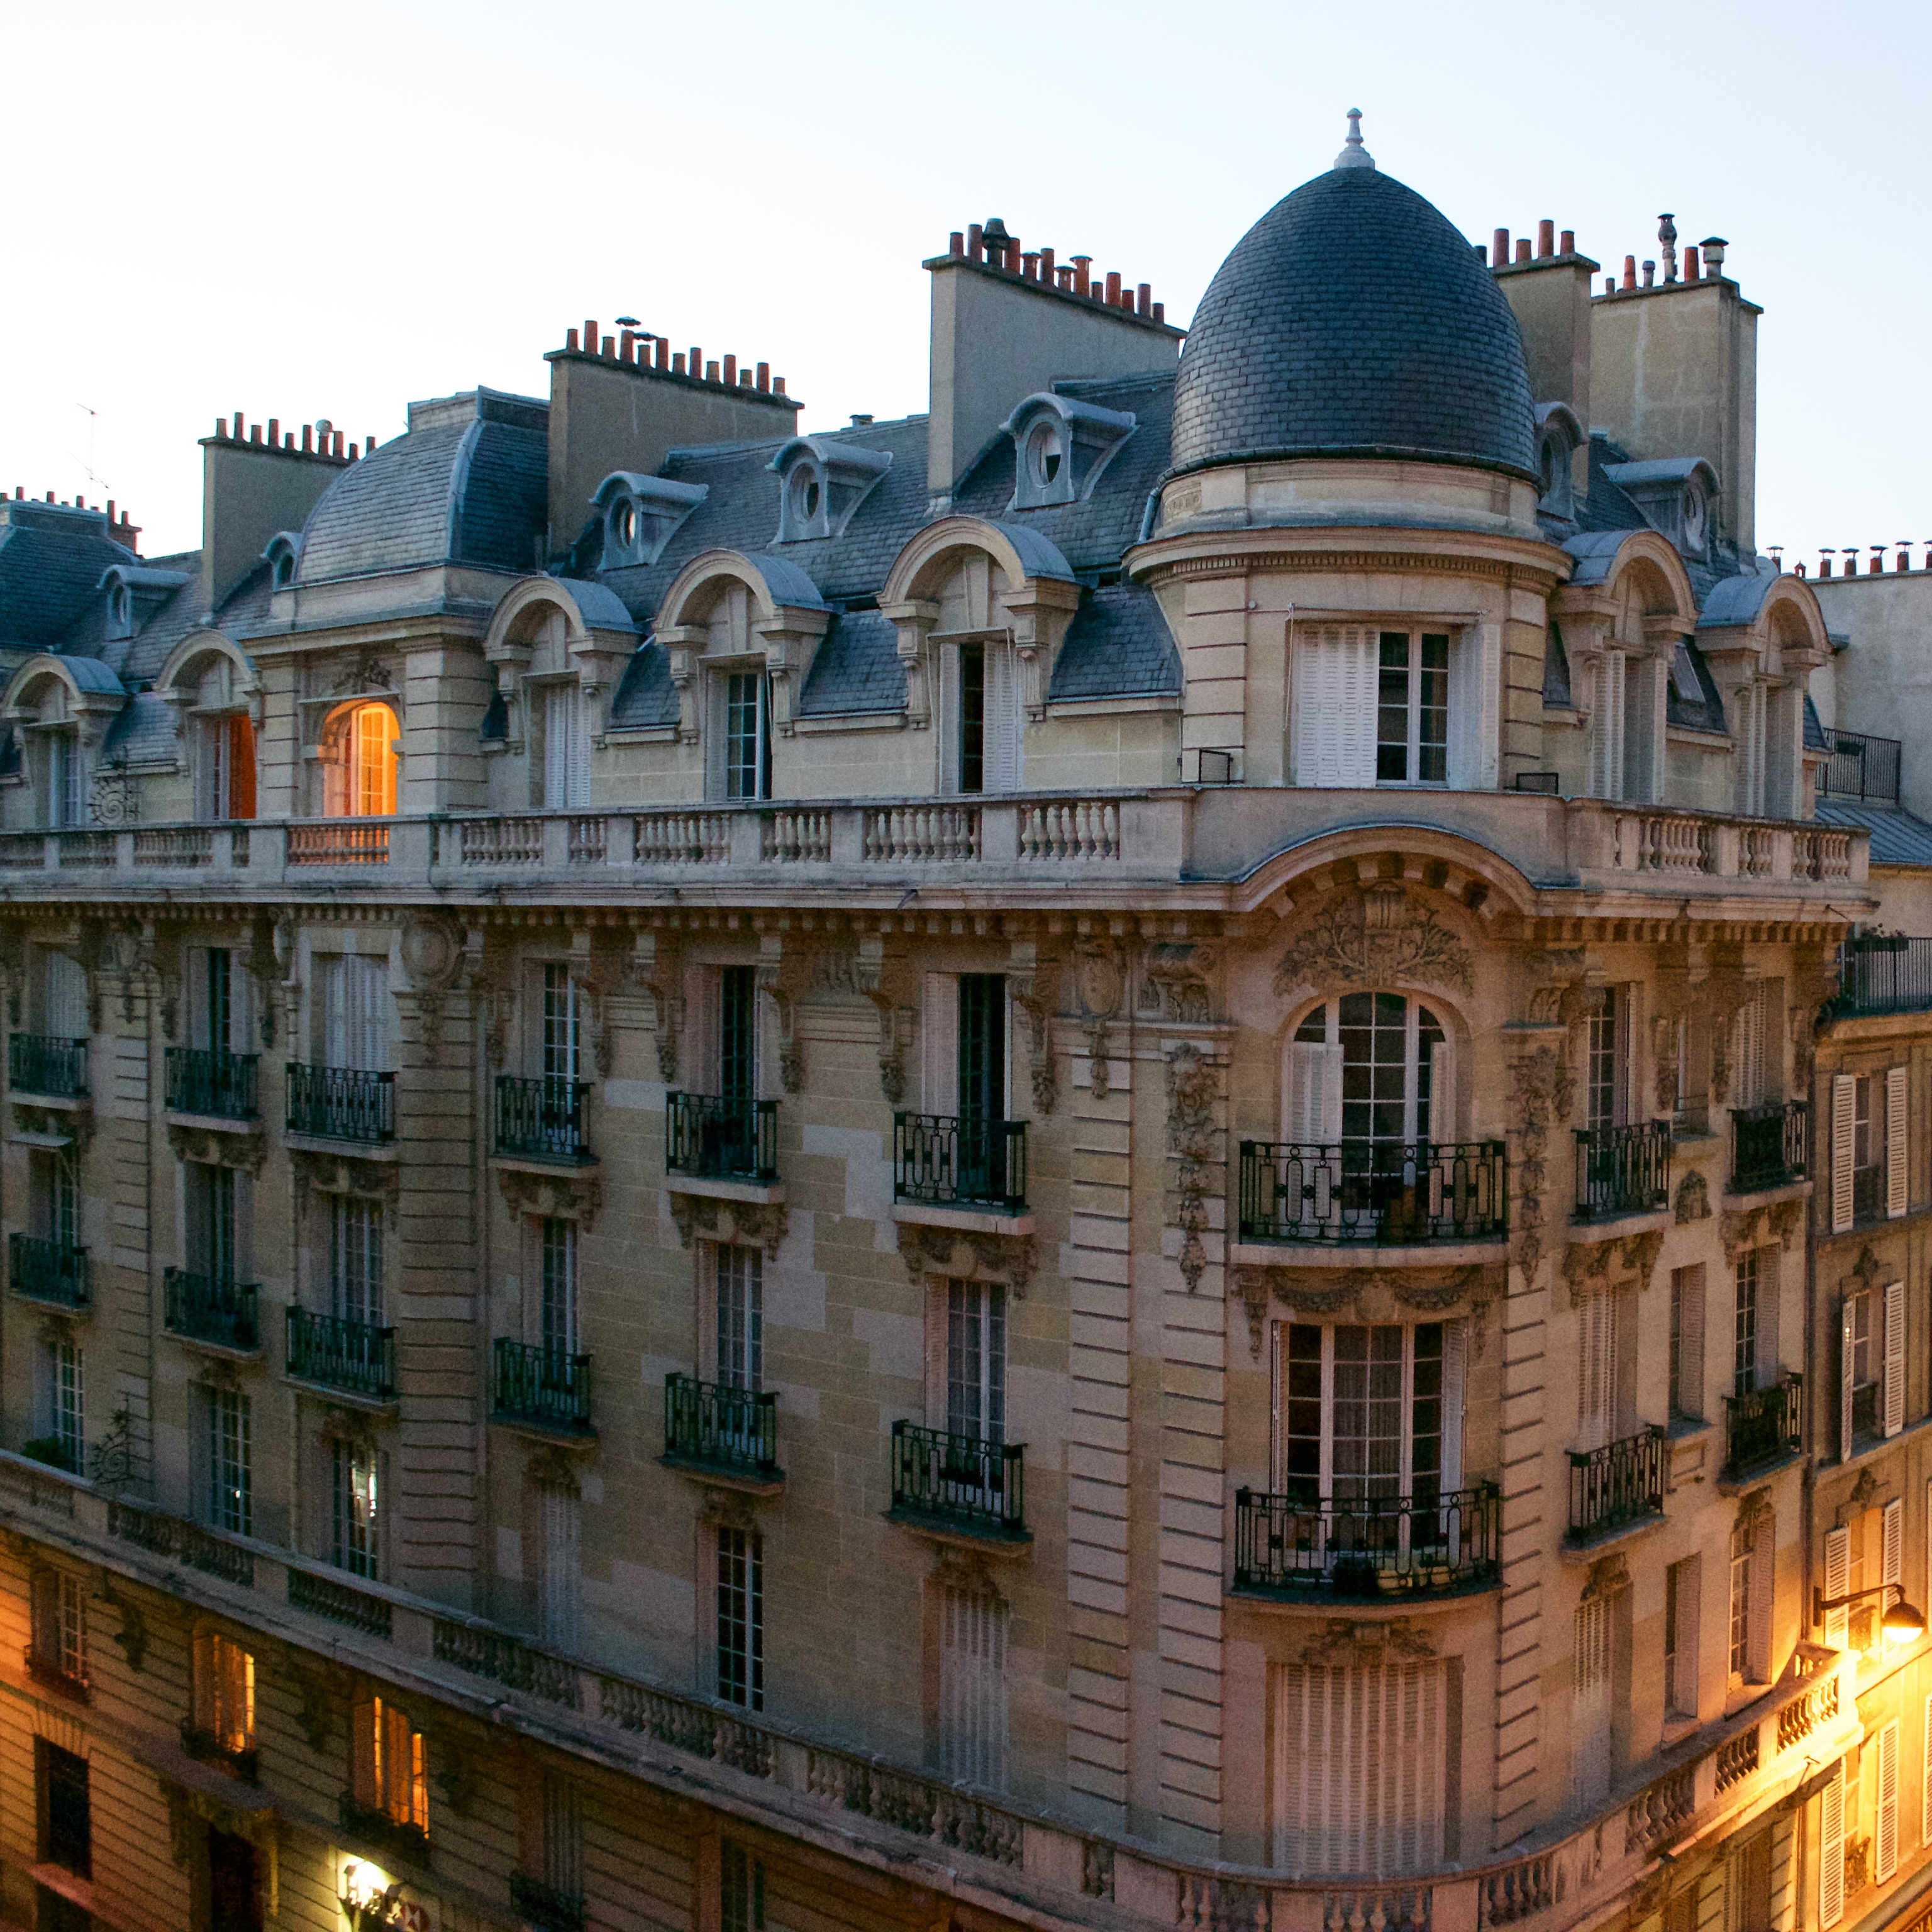
architecture, town, building, chateau, palace, cityscape, downtown, plaza, landmark, facade, estate